Brian Hatton

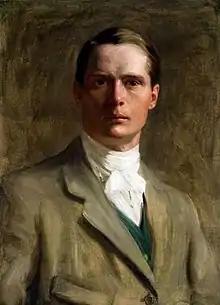
Brian Hatton 1908

Brian Hatton (12 August 1887 – 23 April 1916) was a British artist. He was born in Broomy Hill, Herefordshire, and killed in action during the First World War. His works showed considerable promise and include local landscapes, family portraits, figure studies and book illustrations. A major exhibition of his work was displayed at the Hereford Museum and Art Gallery between November 2007 and January 2008.